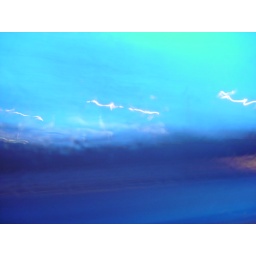
This is a picture of one of the car windows in the rain.